Answer in natural language. How many ArmChairs are visible in the scene? Choose between the following options: 1, 5, 4, 1 or 3
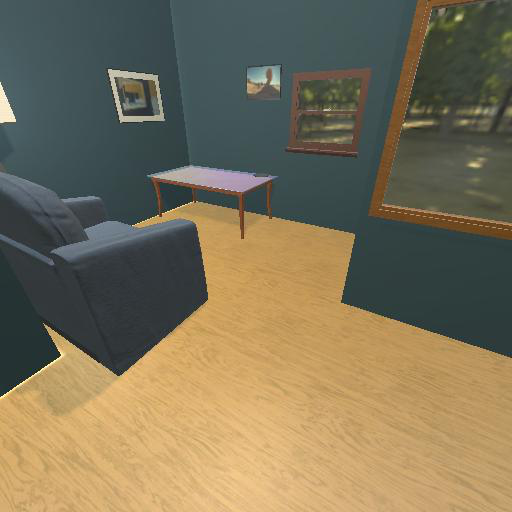
<answer>1</answer>